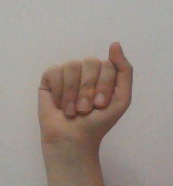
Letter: saad